NovaThor

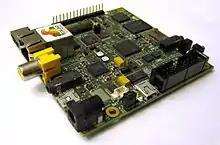
The Snowball is a single-board computer in the Nano-ITX form factor using the A9500 version of the NovaThor SoC.

NovaThor was a platform consisting of integrated System on Chips (SoC) and modems for smartphones and tablets developed by ST-Ericsson, a 50/50 joint venture of Ericsson and STMicroelectronics established on February 3, 2009. ST-Ericsson also sold the SoCs (Nova) and the modems (Thor) separately. The application processor portion of the system was the successor of the previous Nomadik line from STMicroelectronics.